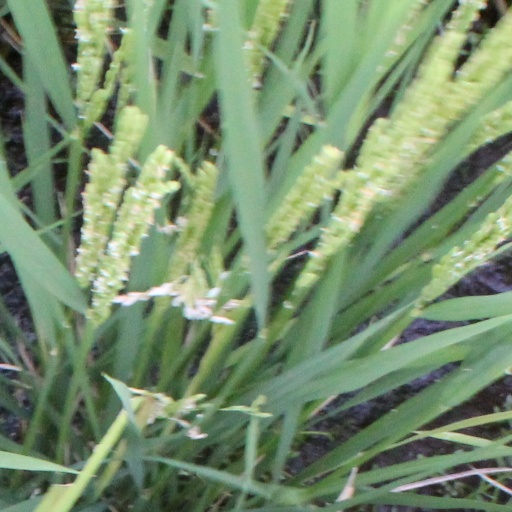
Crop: rice